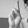
ASL letter: R